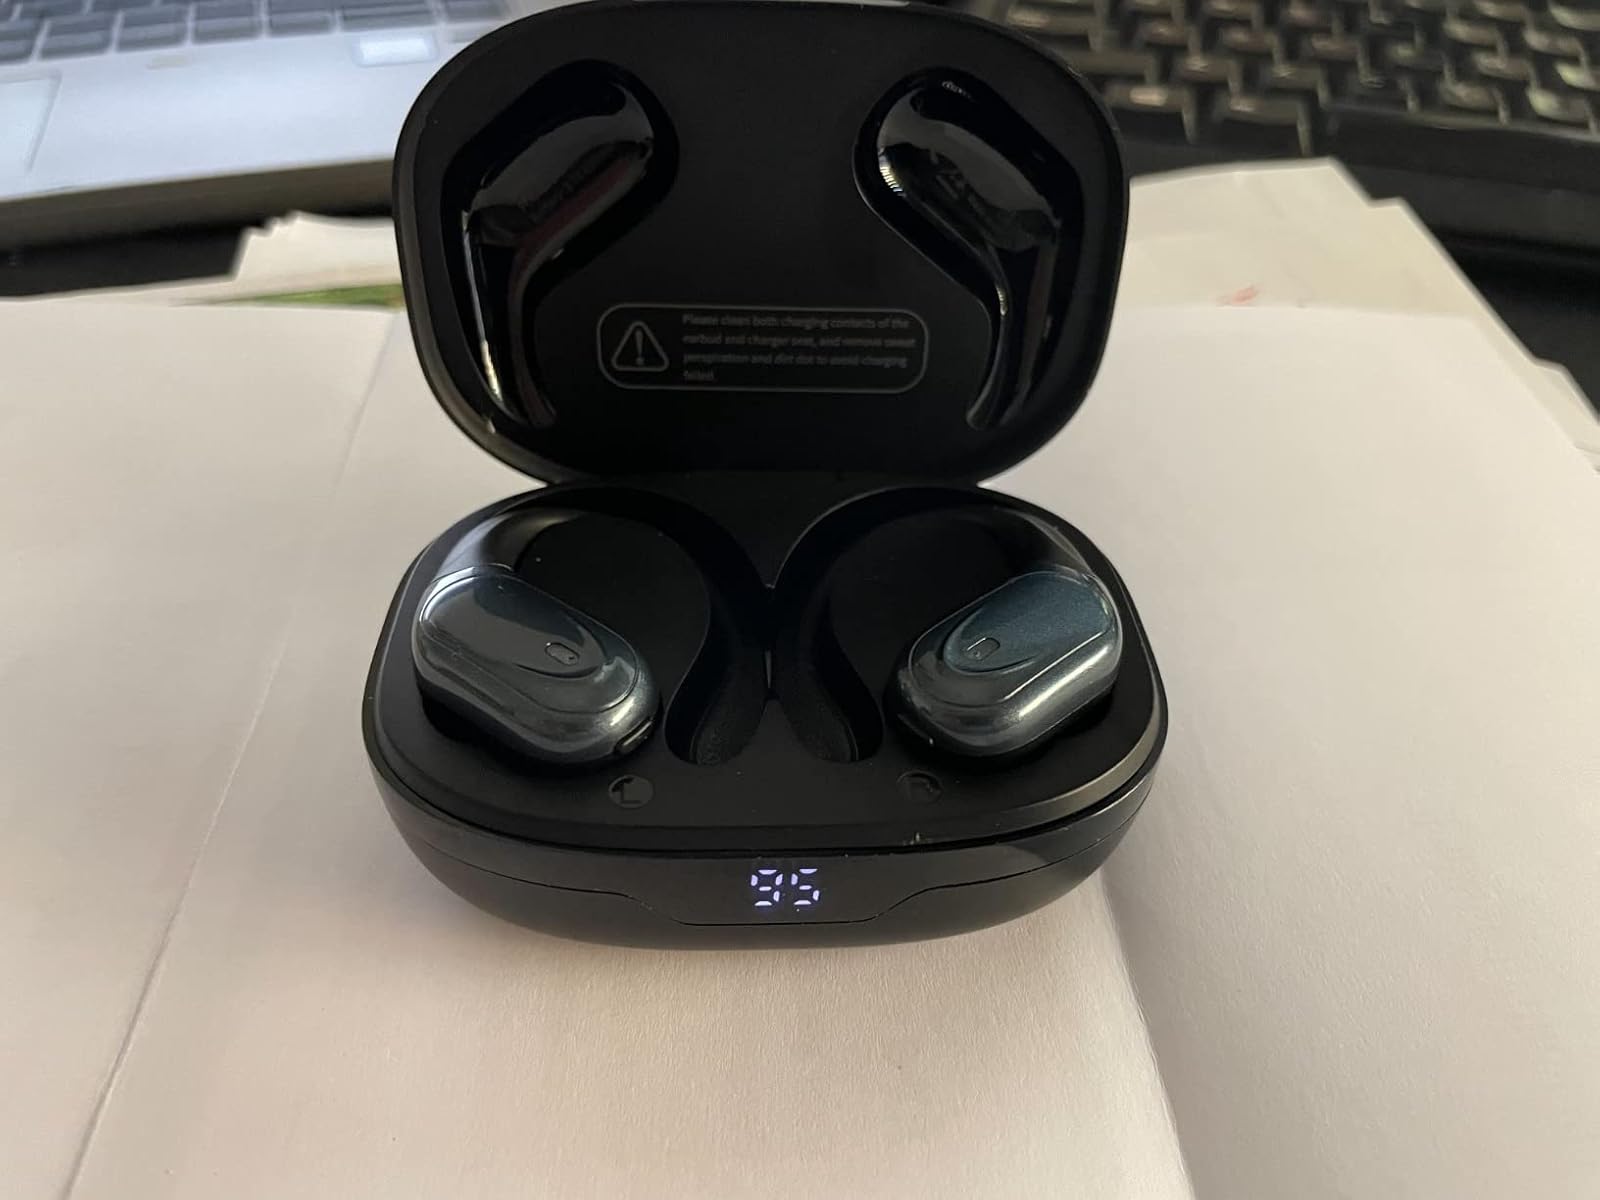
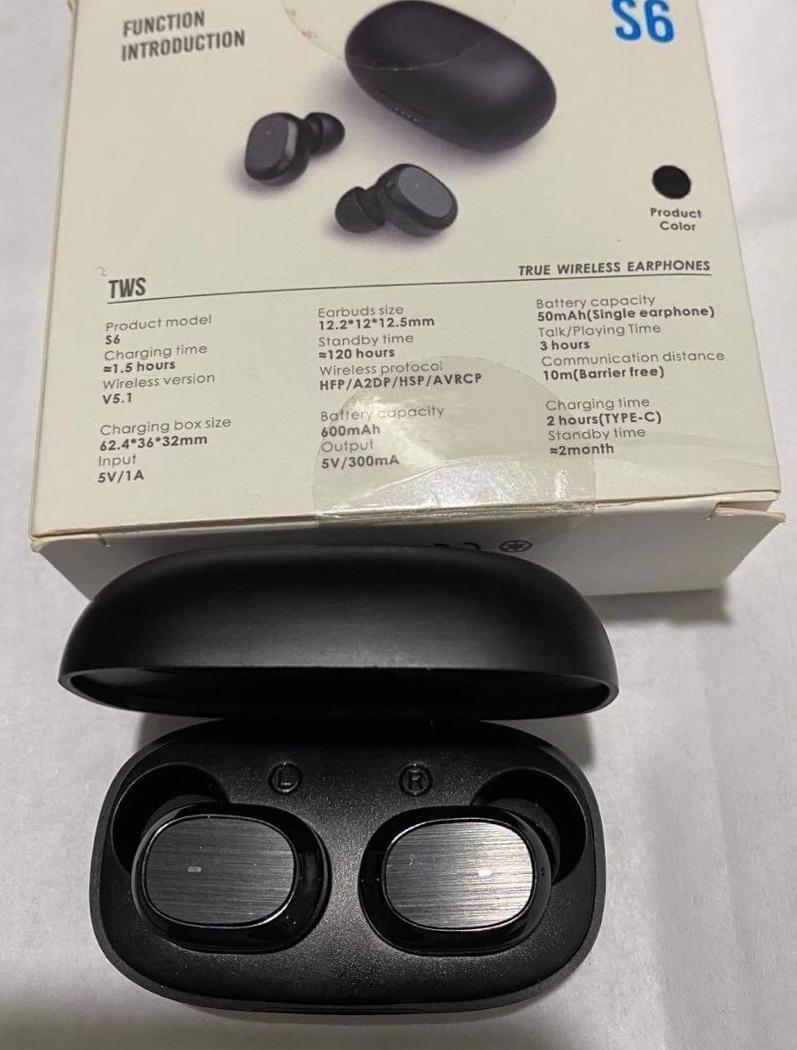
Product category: earbuds
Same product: no